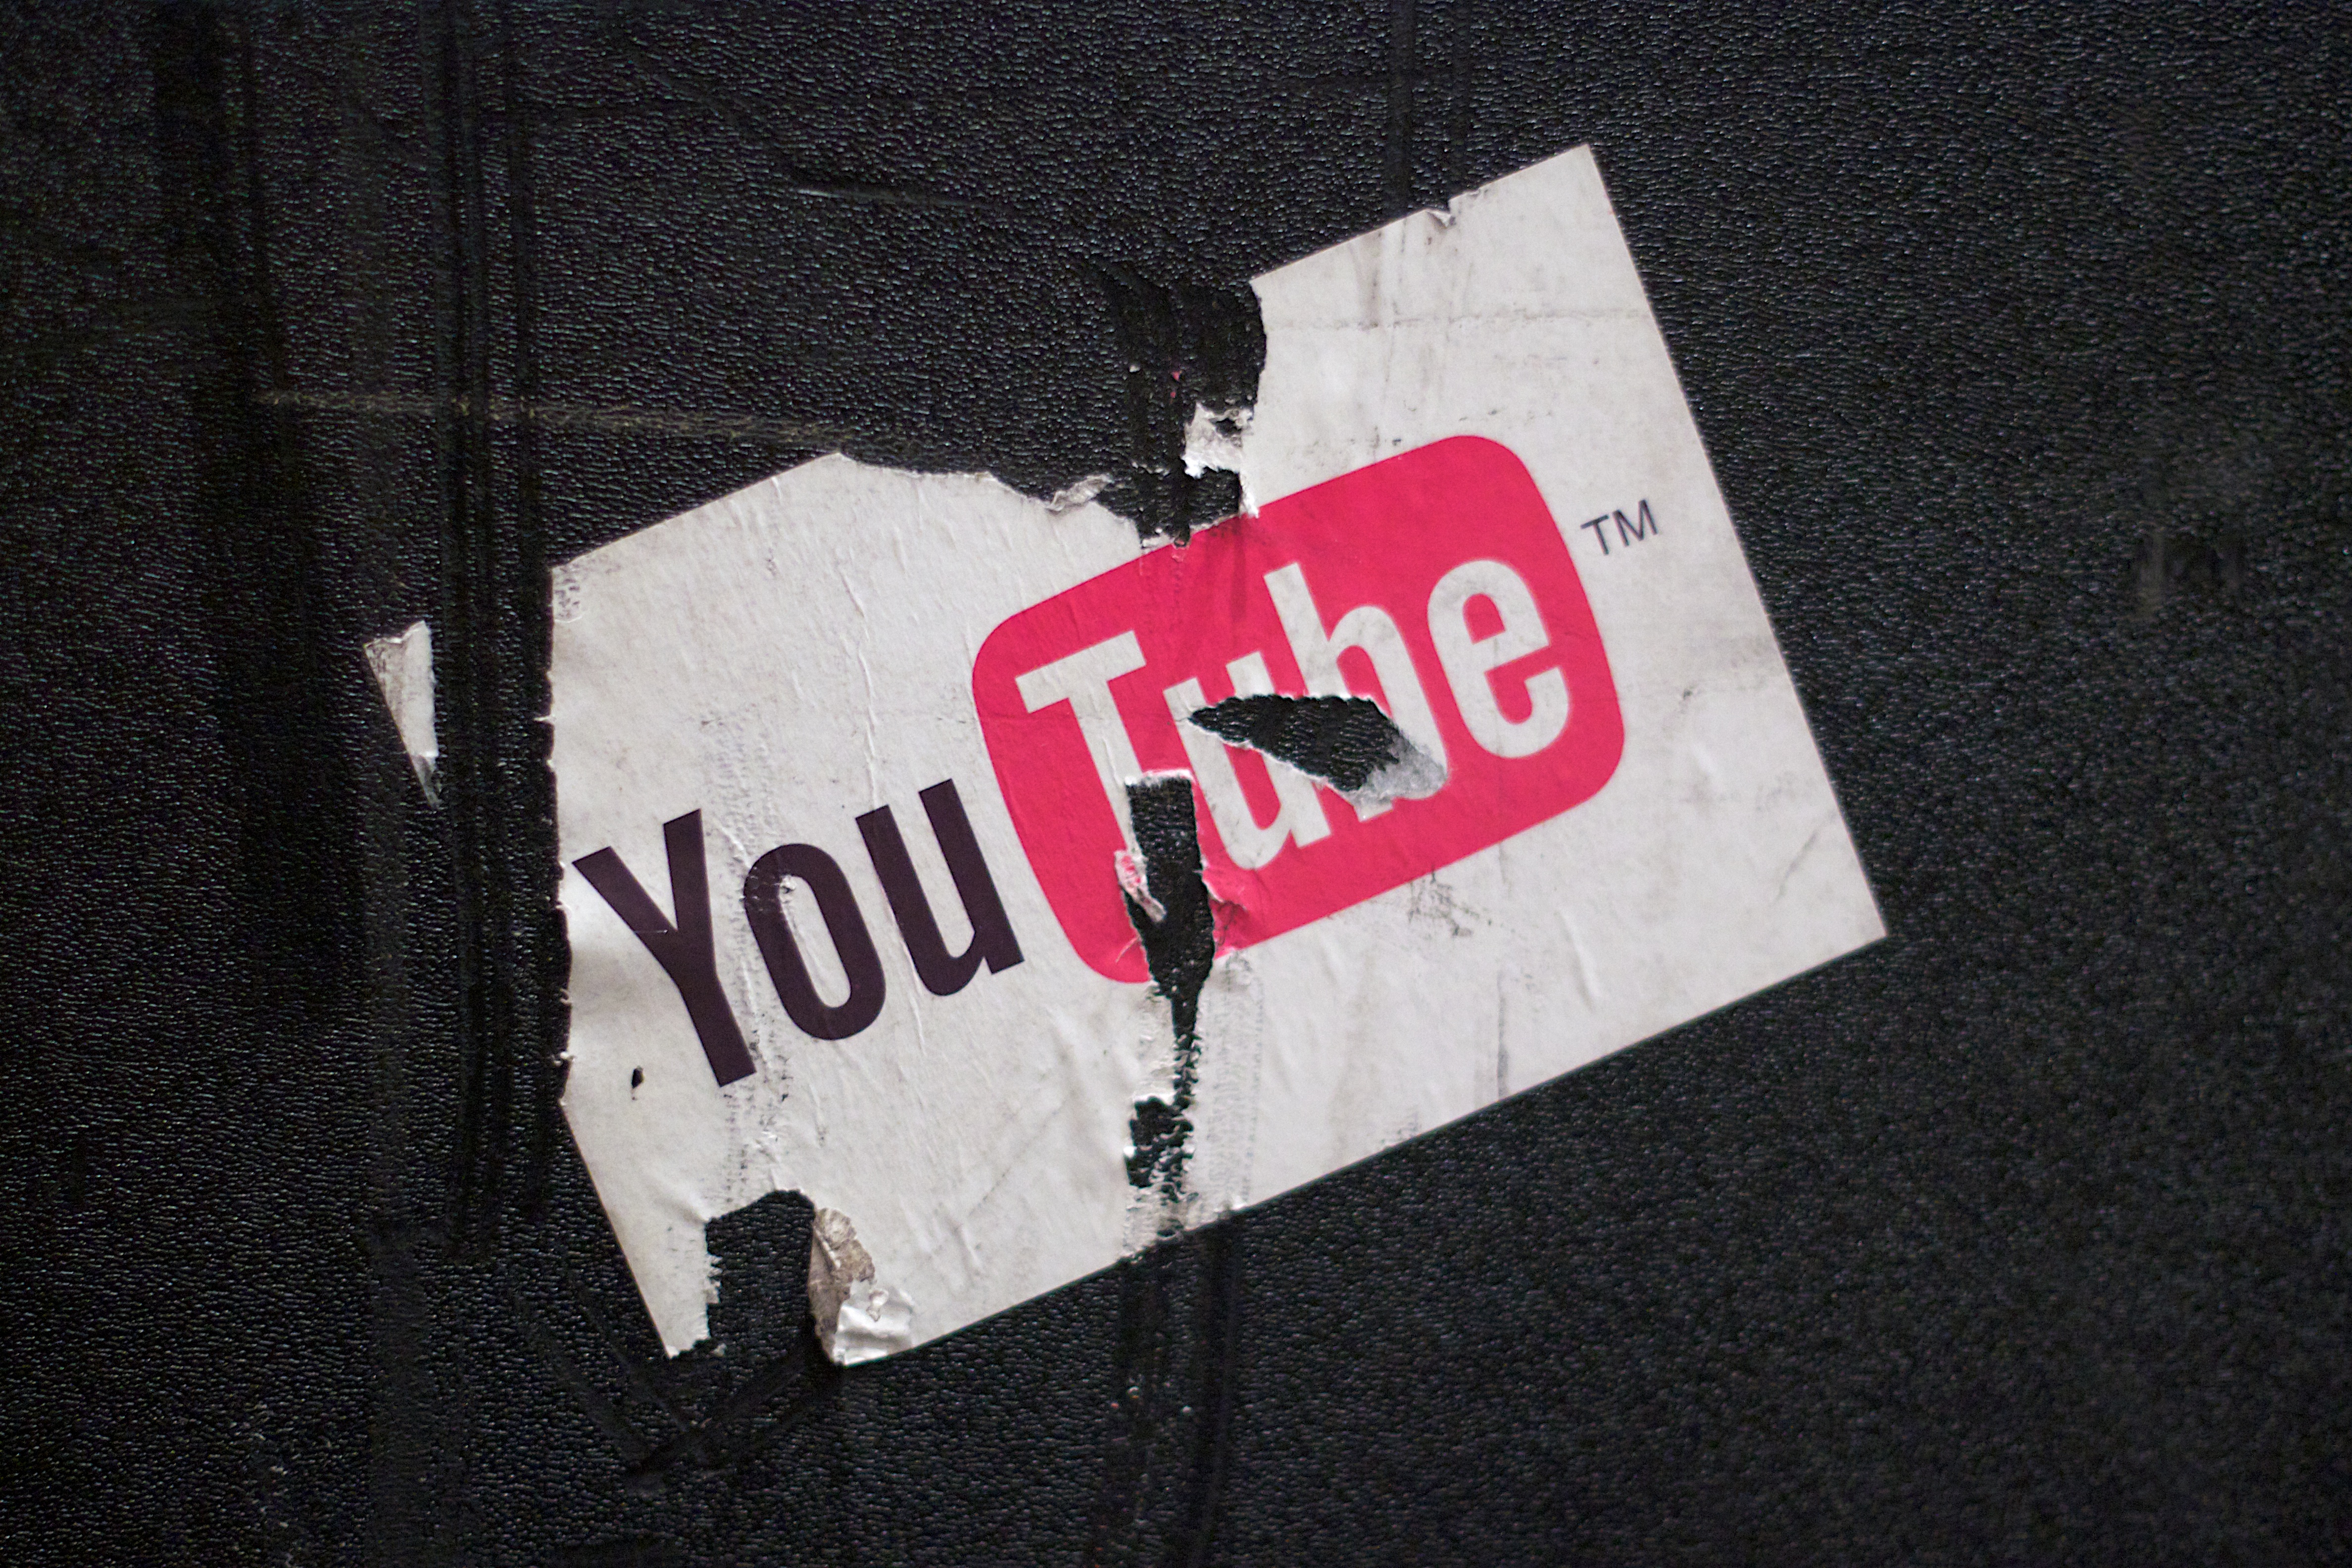
white, number, sign, red, black, sticker, label, brand, font, art, logo, youtube, shape, dailyshoot, mcn2010, t shirt